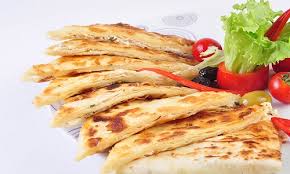
Yemek: gozleme